Amusement (film)

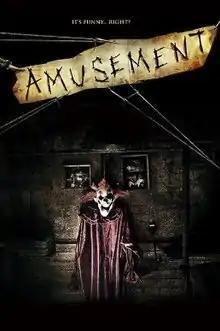
Theatrical release poster

Amusement is a 2008 American anthology slasher film directed by John Simpson and starring Keir O'Donnell, Katheryn Winnick, Laura Breckenridge and Jessica Lucas. The film went direct-to-video in January 2009. It was the last film to be distributed by the original Picturehouse before their closure in 2008.